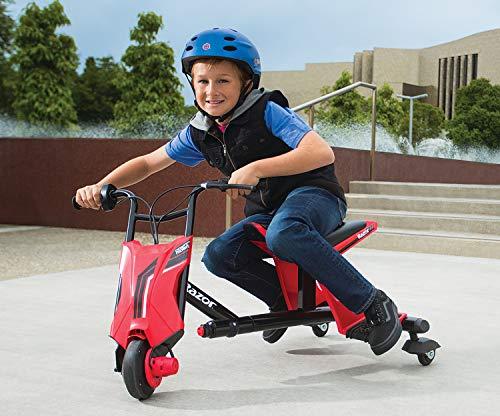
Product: Razor Drift Rider - Red/Black - 20111917
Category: Toys & Games | Tricycles, Scooters & Wagons | Ride-On Toys & Accessories
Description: Features a high-torque, direct-drive hub motor, providing lithium-ion-powered drifting action at speeds up to 9 mph 14 km/h for up to 40 minutes of continuous use.
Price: $228.48